History of the New Orleans Saints

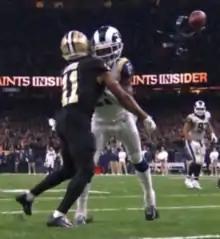
The moment Los Angeles Rams cornerback Nickell Robey-Coleman committed an uncalled defensive pass interference penalty on Tommylee Lewis during the 2018 NFC Championship Game

They defeated the defending Super Bowl champion Eagles in the Divisional round, but controversially lost to the Los Angeles Rams, led by 32-year-old head coach Sean McVay, in the title game. Saints fans later cried out against an uncalled pass interference against Rams cornerback Nickell Robey-Coleman call that was a pivotal turning point in the fourth quarter; had the pass interference call been made, the Saints would have likely put the game away by scoring a touchdown, but were forced to settle for a field goal instead, which the Rams easily matched on the next drive to force overtime, in which the Rams won with a field goal. This ruling lead to numerous lawsuits against the NFL from Saints fans and led to a rule change allowing challenge flags to be used on pass interference calls.